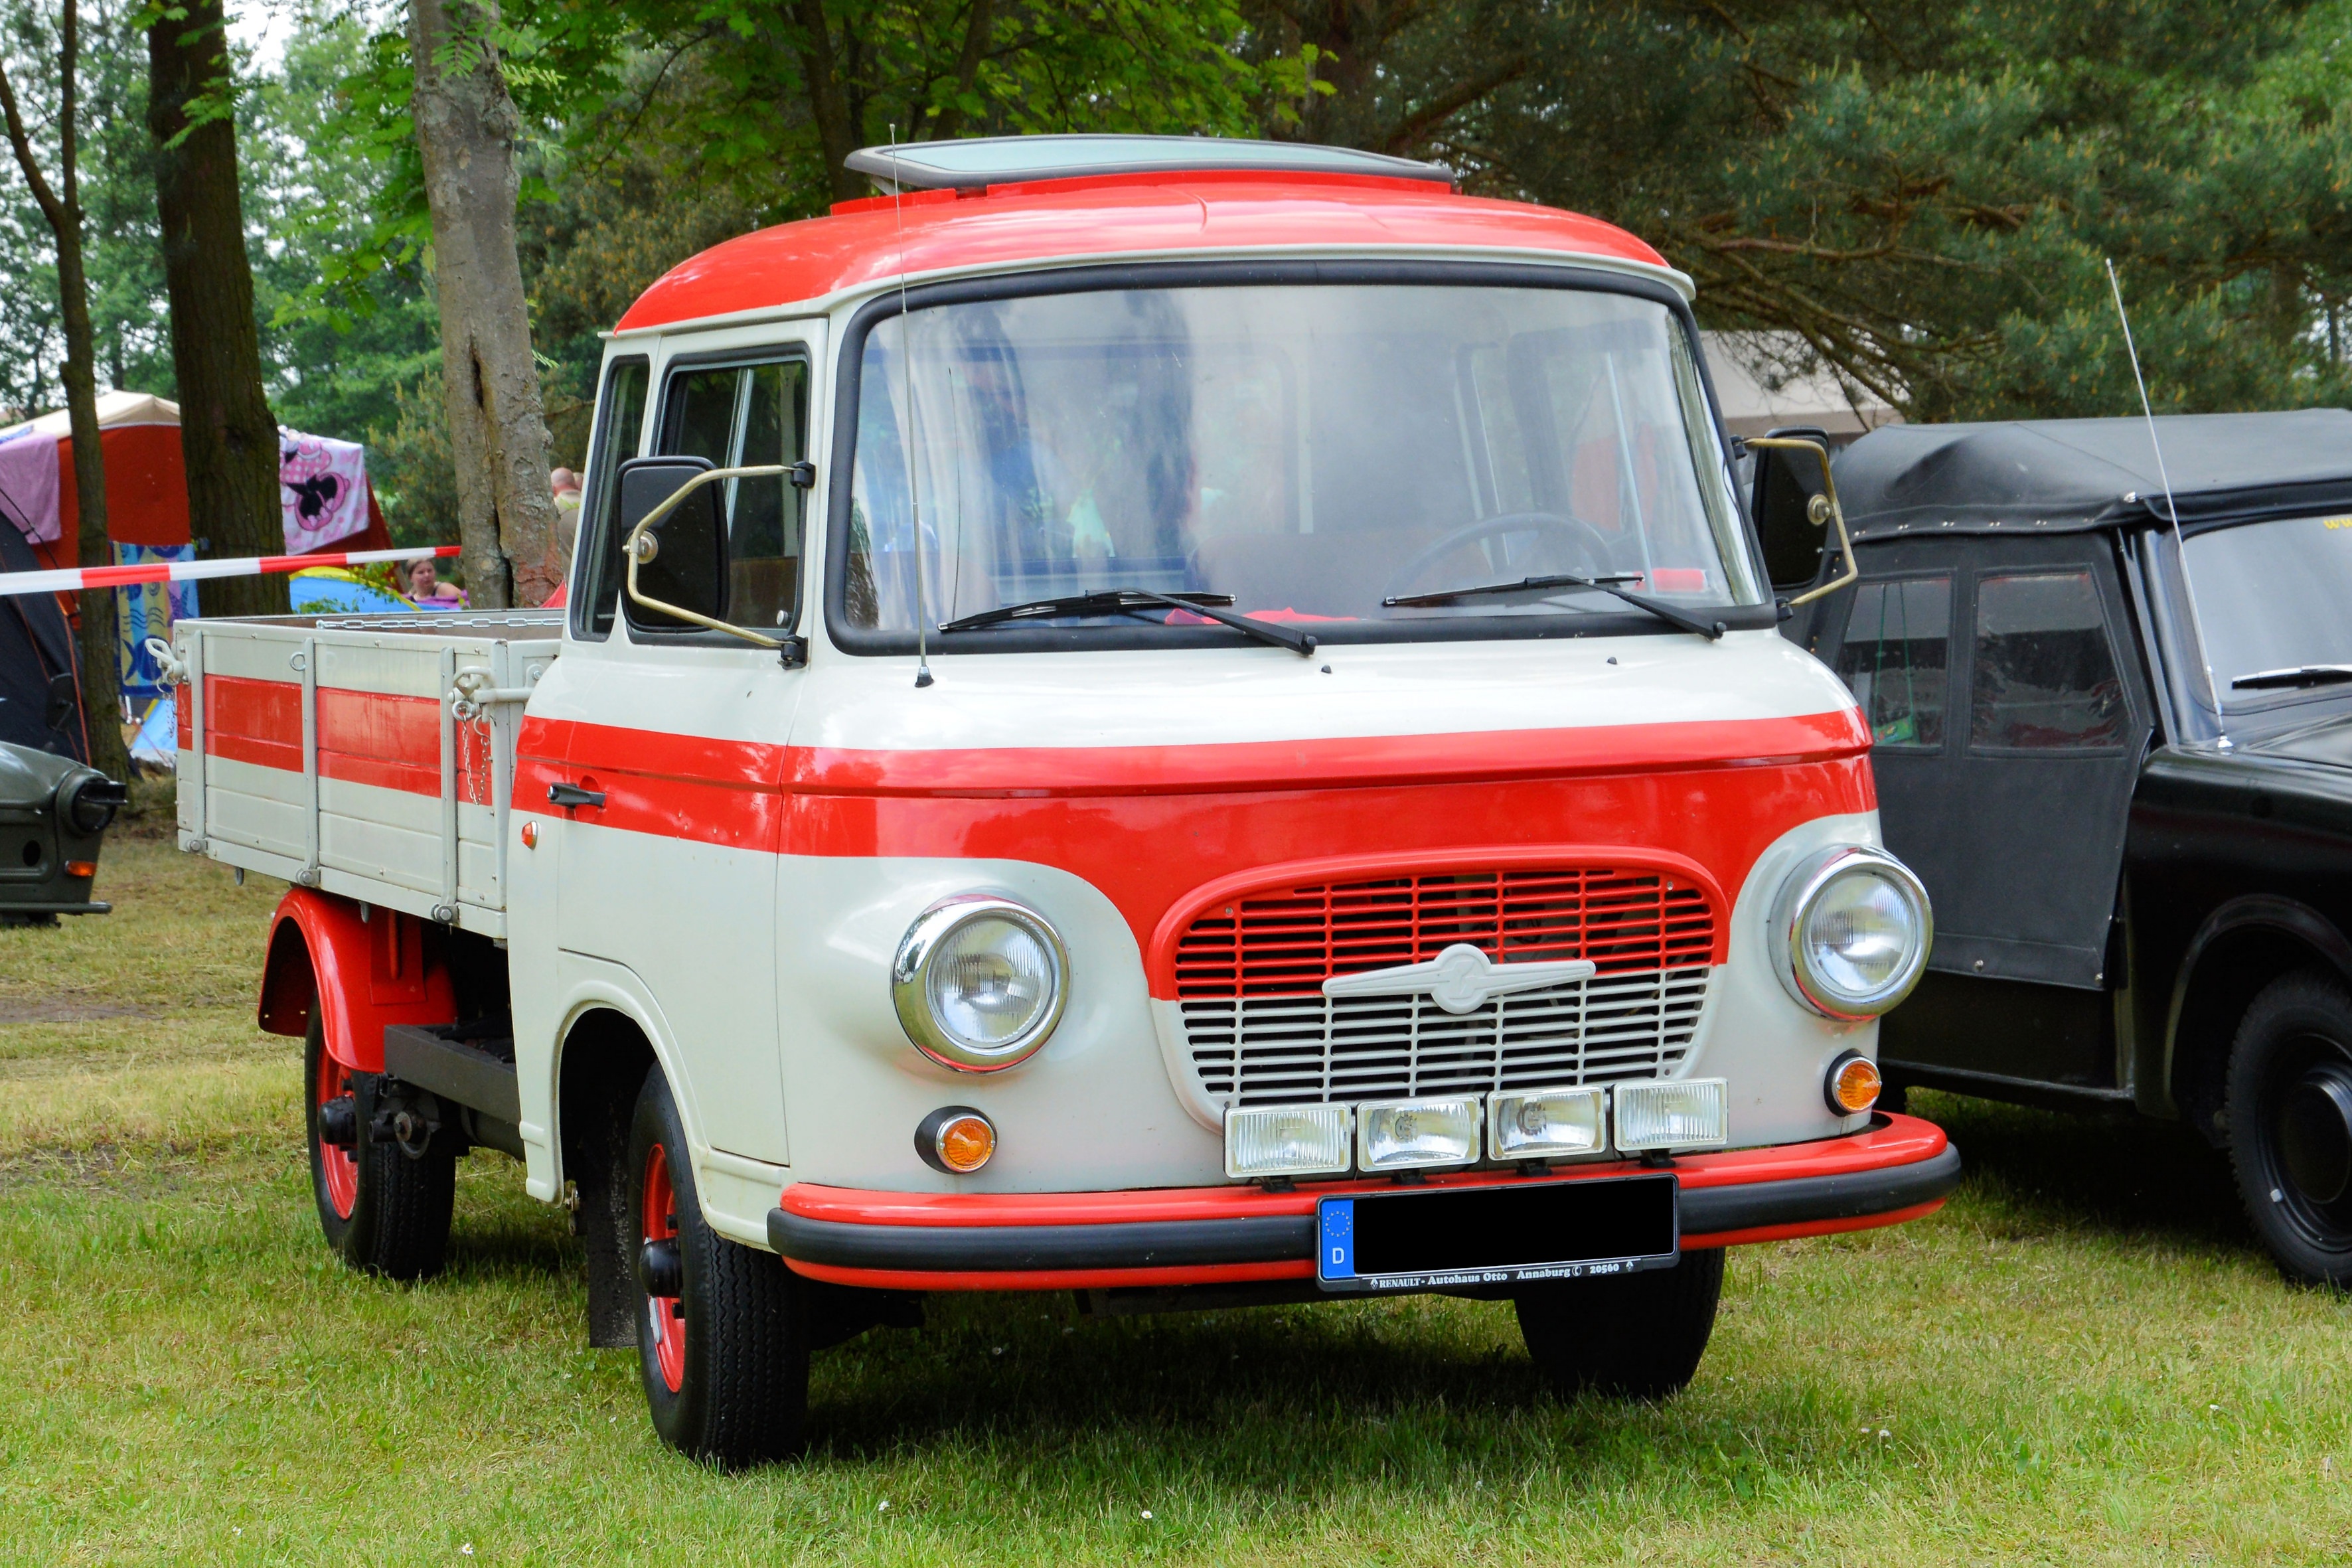
car, van, old, truck, vehicle, auto, motor vehicle, historically, ddr, commercial vehicle, antique car, pickup truck, east germany, eastern mobile, platform truck, land vehicle, barkas b1000, recreational vehicle, automobile make, compact car, fire apparatus, emergency vehicle